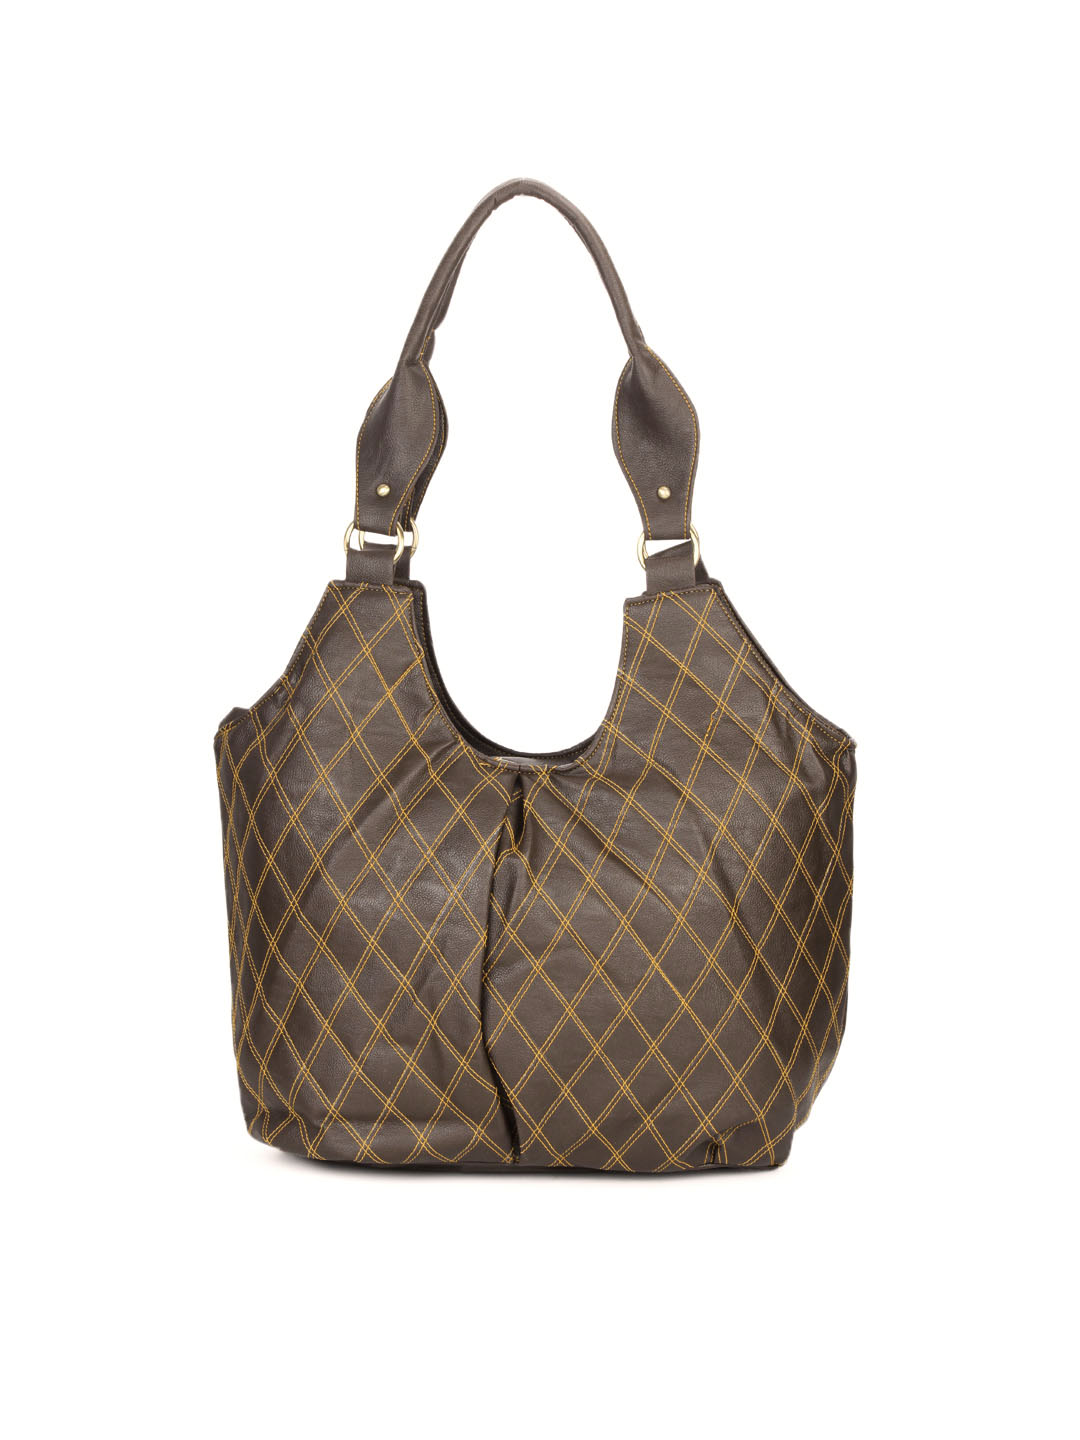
Murcia Women Brown Handbag
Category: Accessories / Bags / Handbags
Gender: Women
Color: Brown
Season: Summer 2012
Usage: Casual